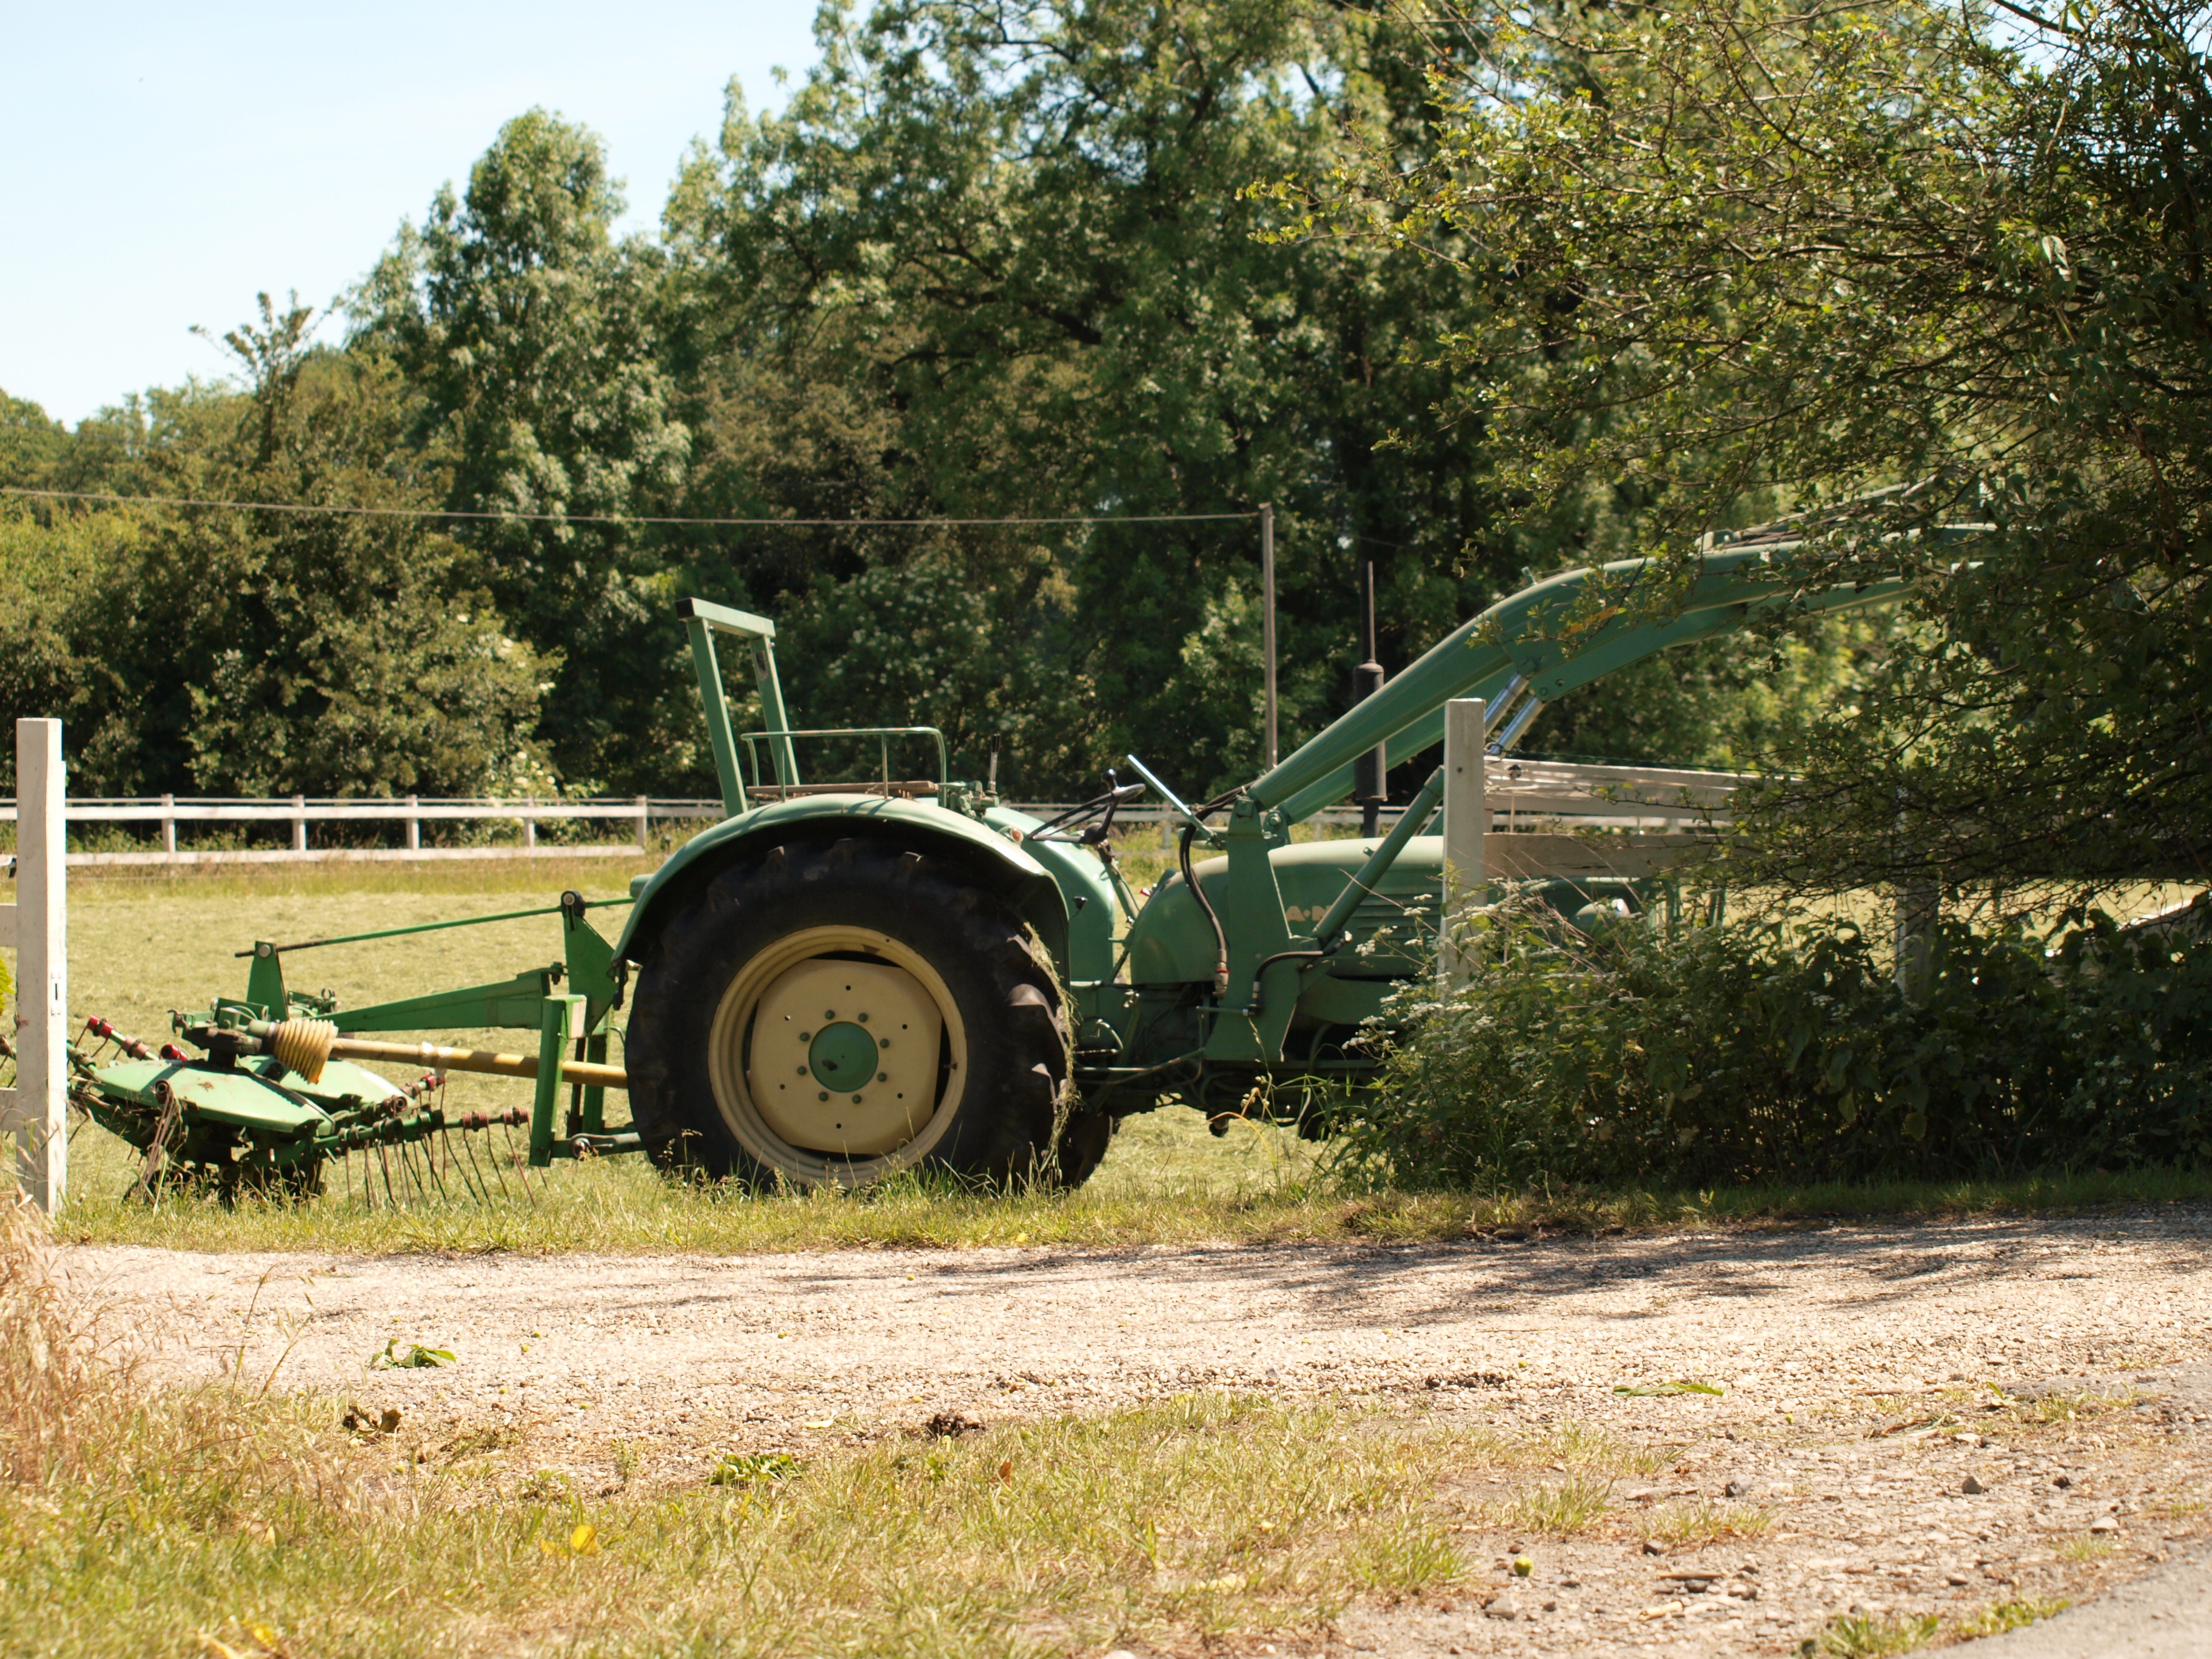
landscape, tree, grass, plant, field, farm, lawn, land, asphalt, summer, transport, rural, vehicle, soil, agriculture, rural area, woody plant